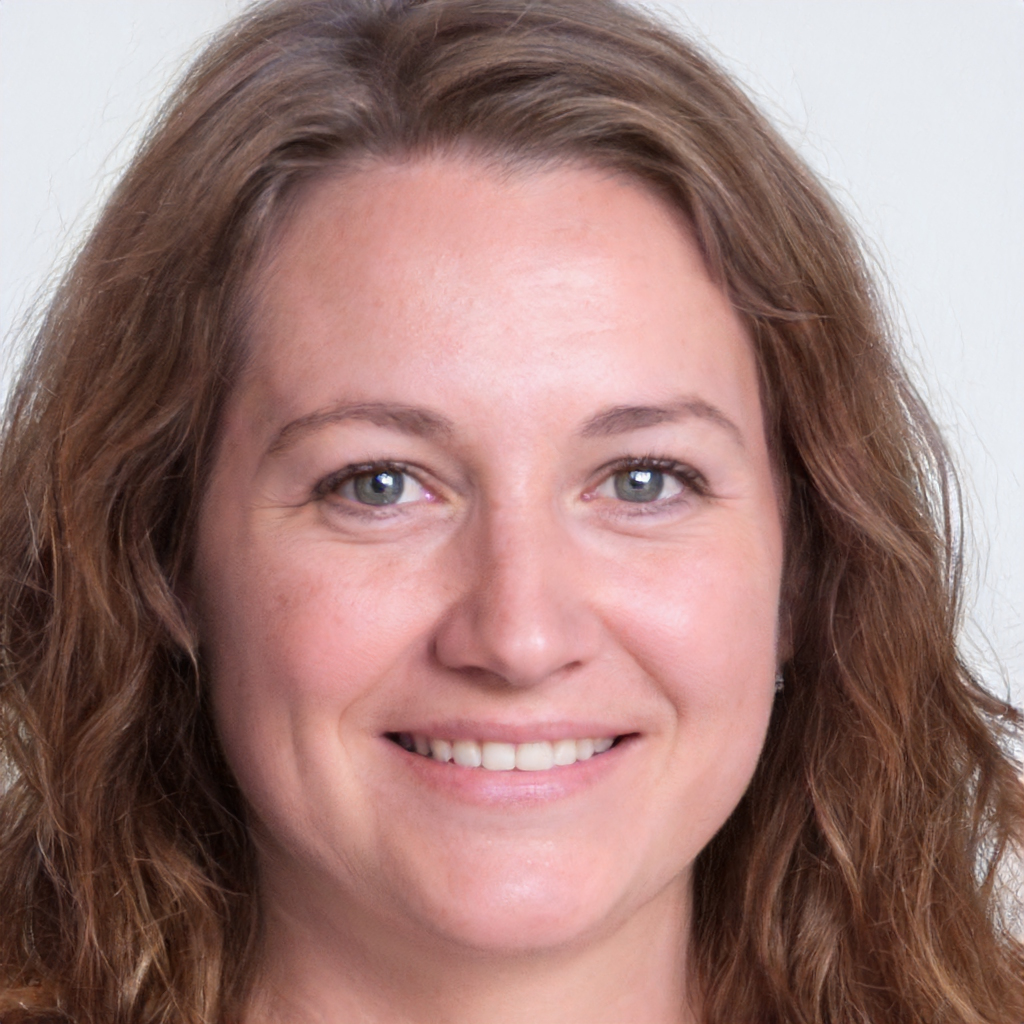
Label: Colored